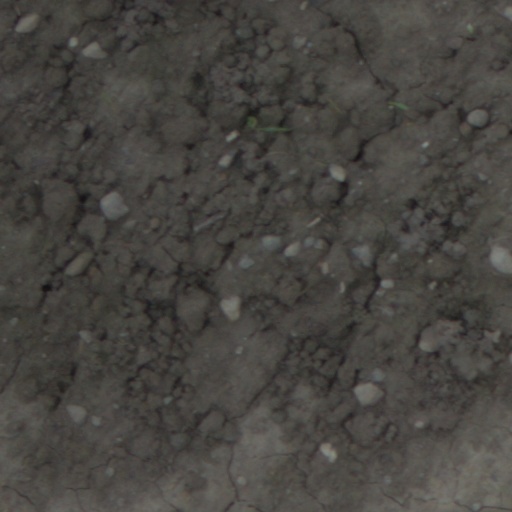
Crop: wheat